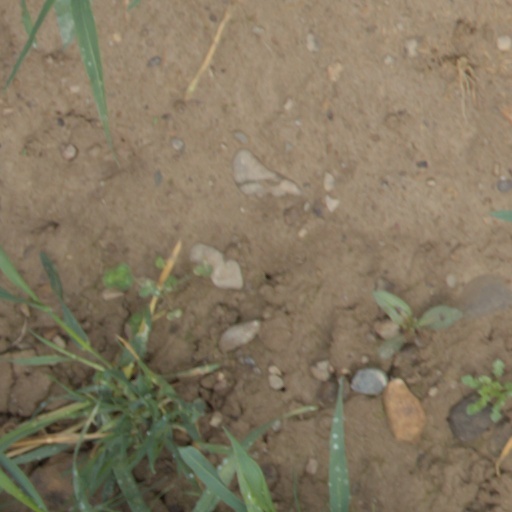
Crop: wheat